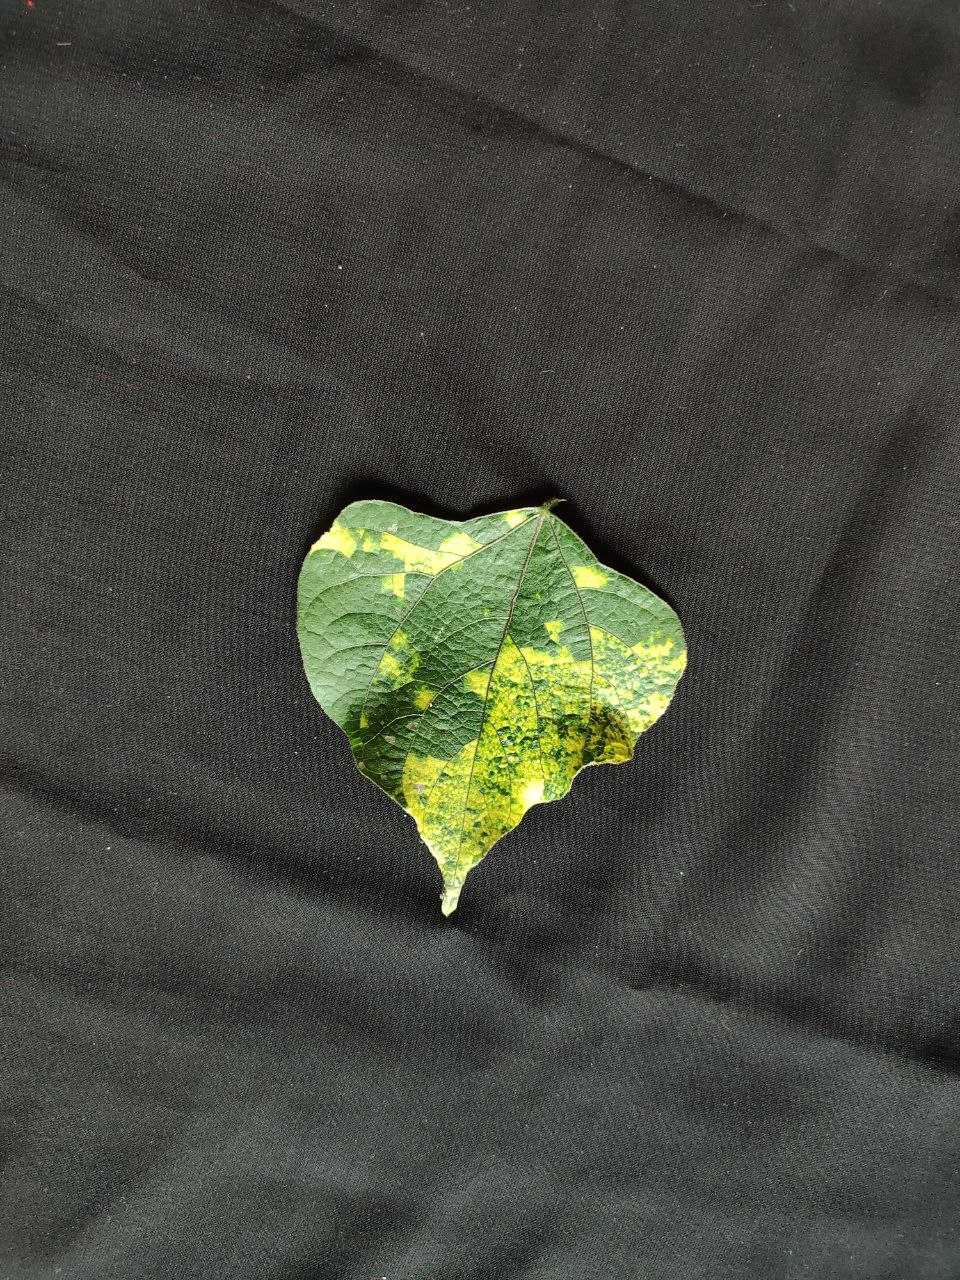
Crop: bean
Leaf condition: Mosaic Virus